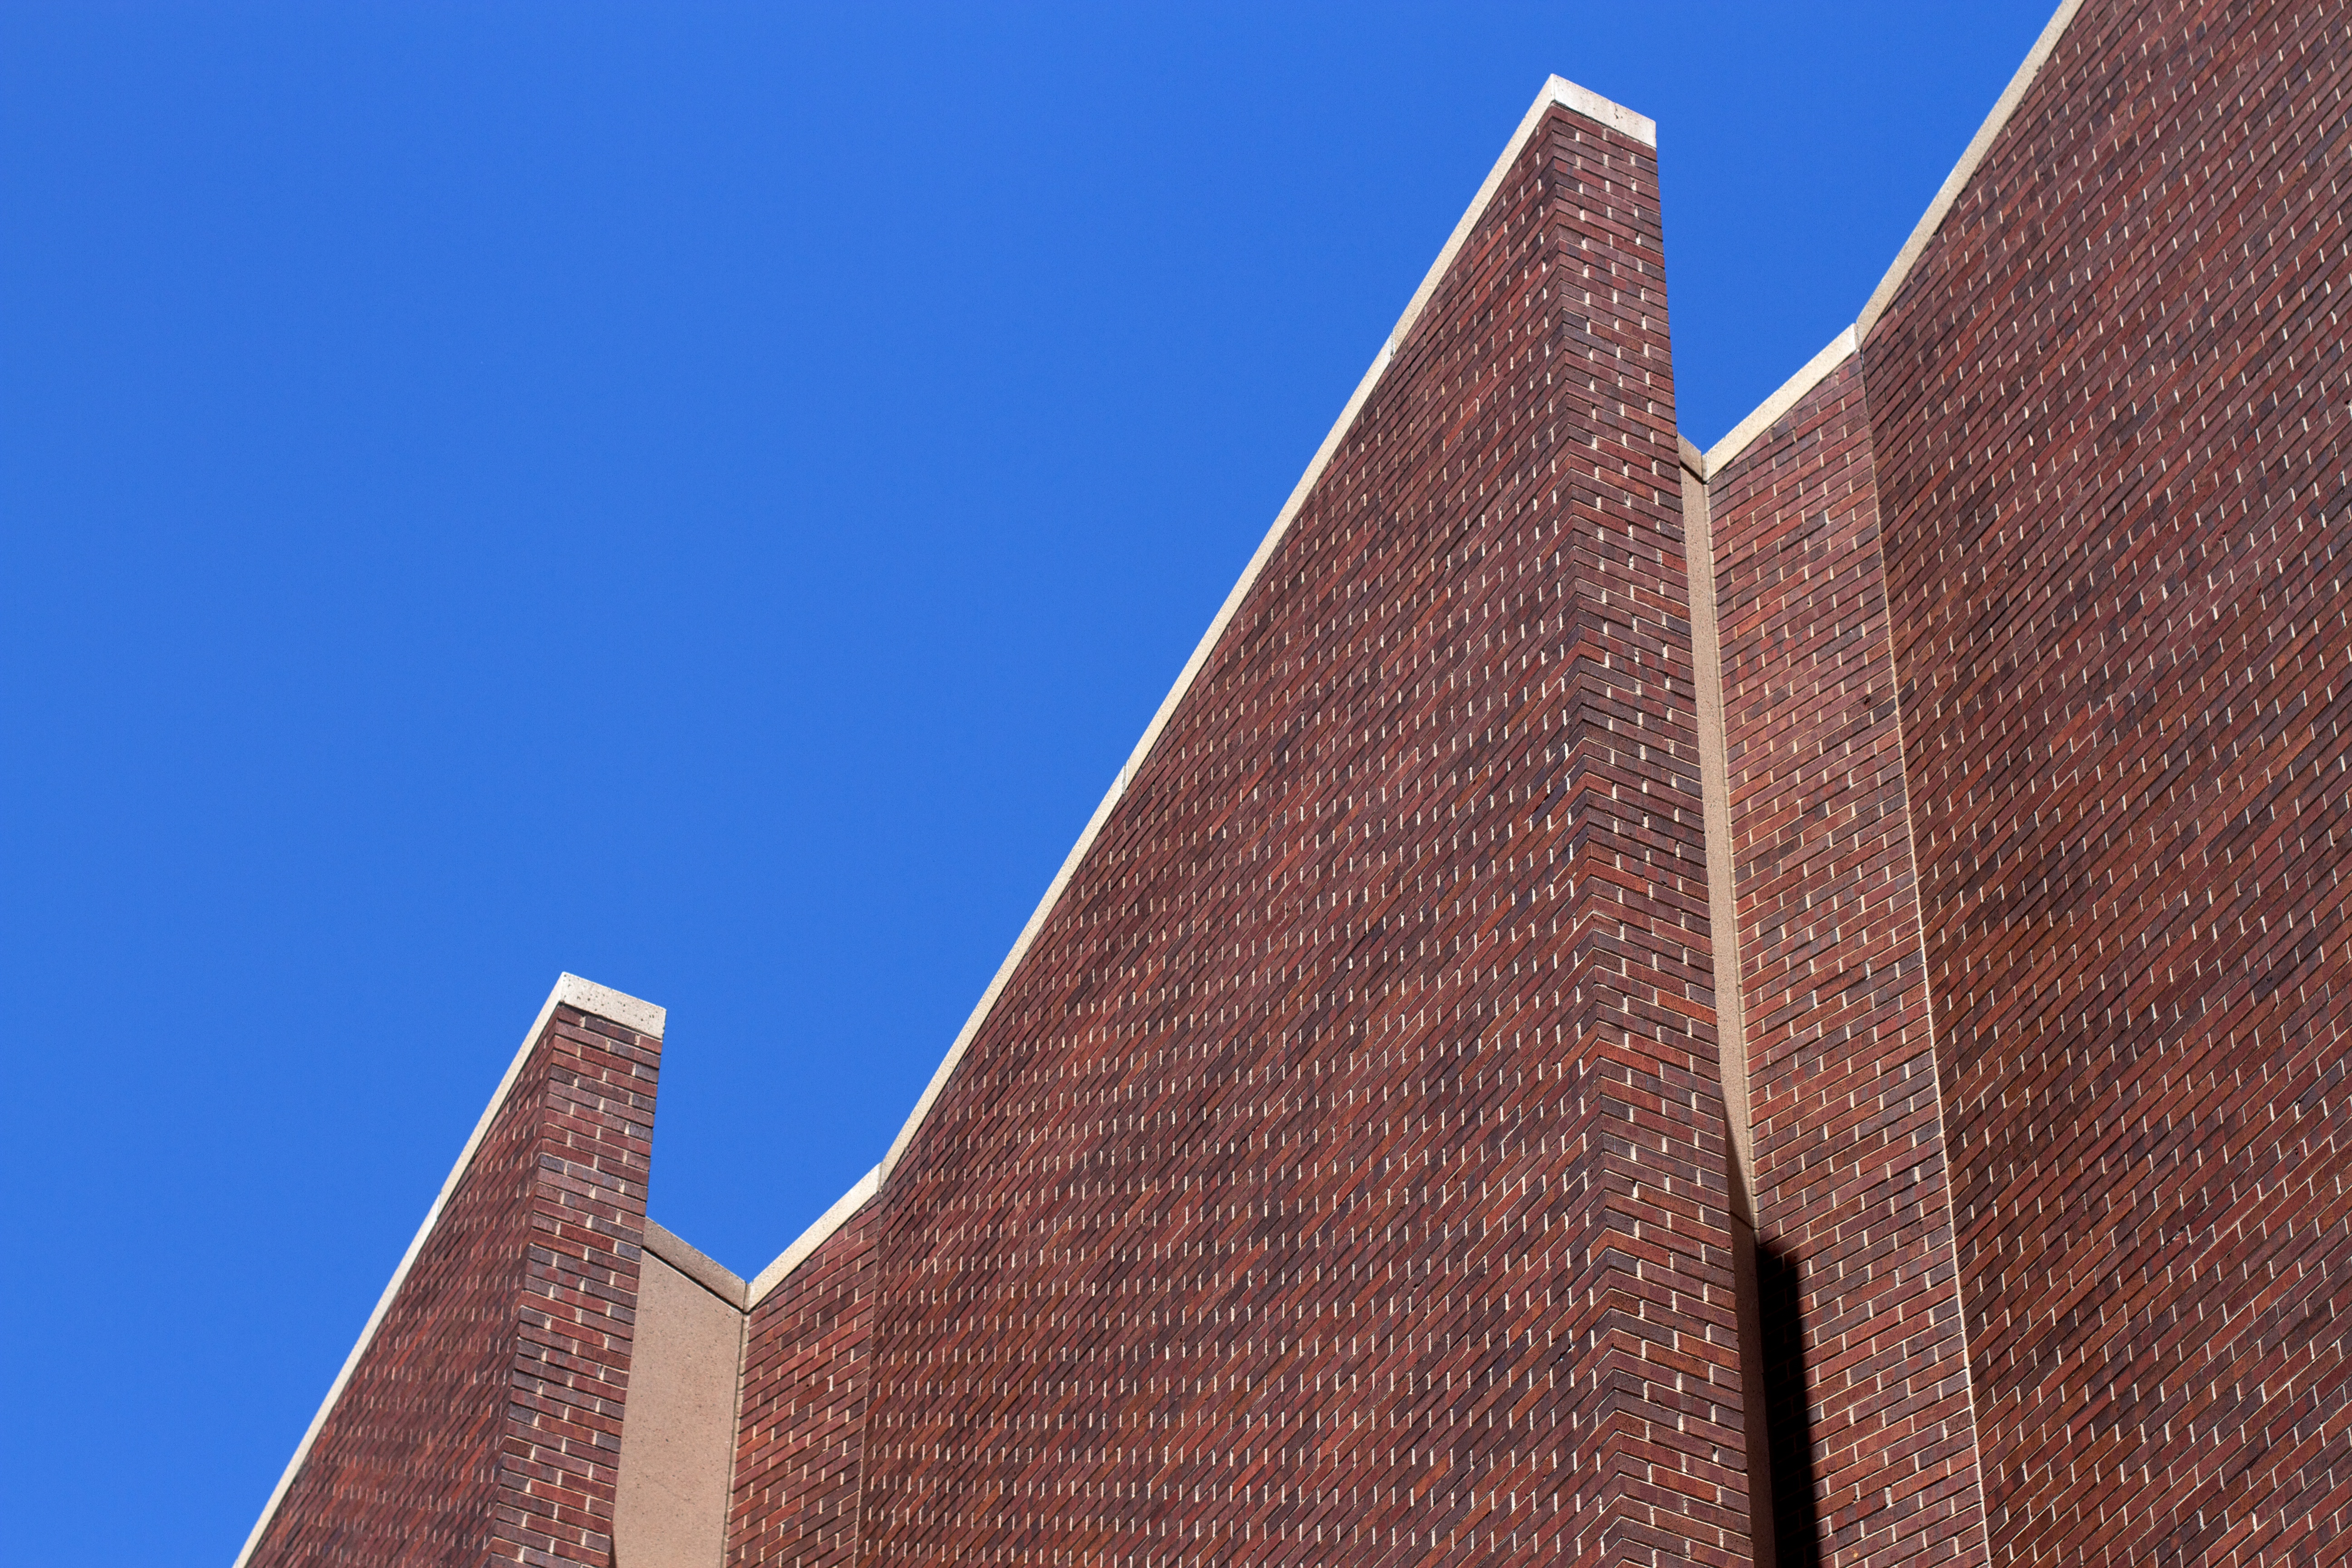
roof, skyscraper, downtown, landmark, facade, tower block